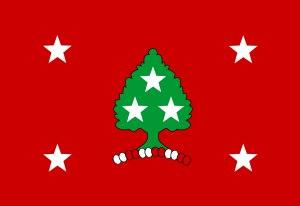
Le drapeau du Tennessee est le drapeau officiel de l'État américain du Tennessee. Il est constitué de trois étoiles dans un cercle bleu sur un champ rouge, avec une bande bleue sur la droite. Il fut dessiné par un soldat nommé LeRoy Reeves du 3ᵉ régiment d'infanterie du Tennessee.